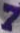
Number: 7